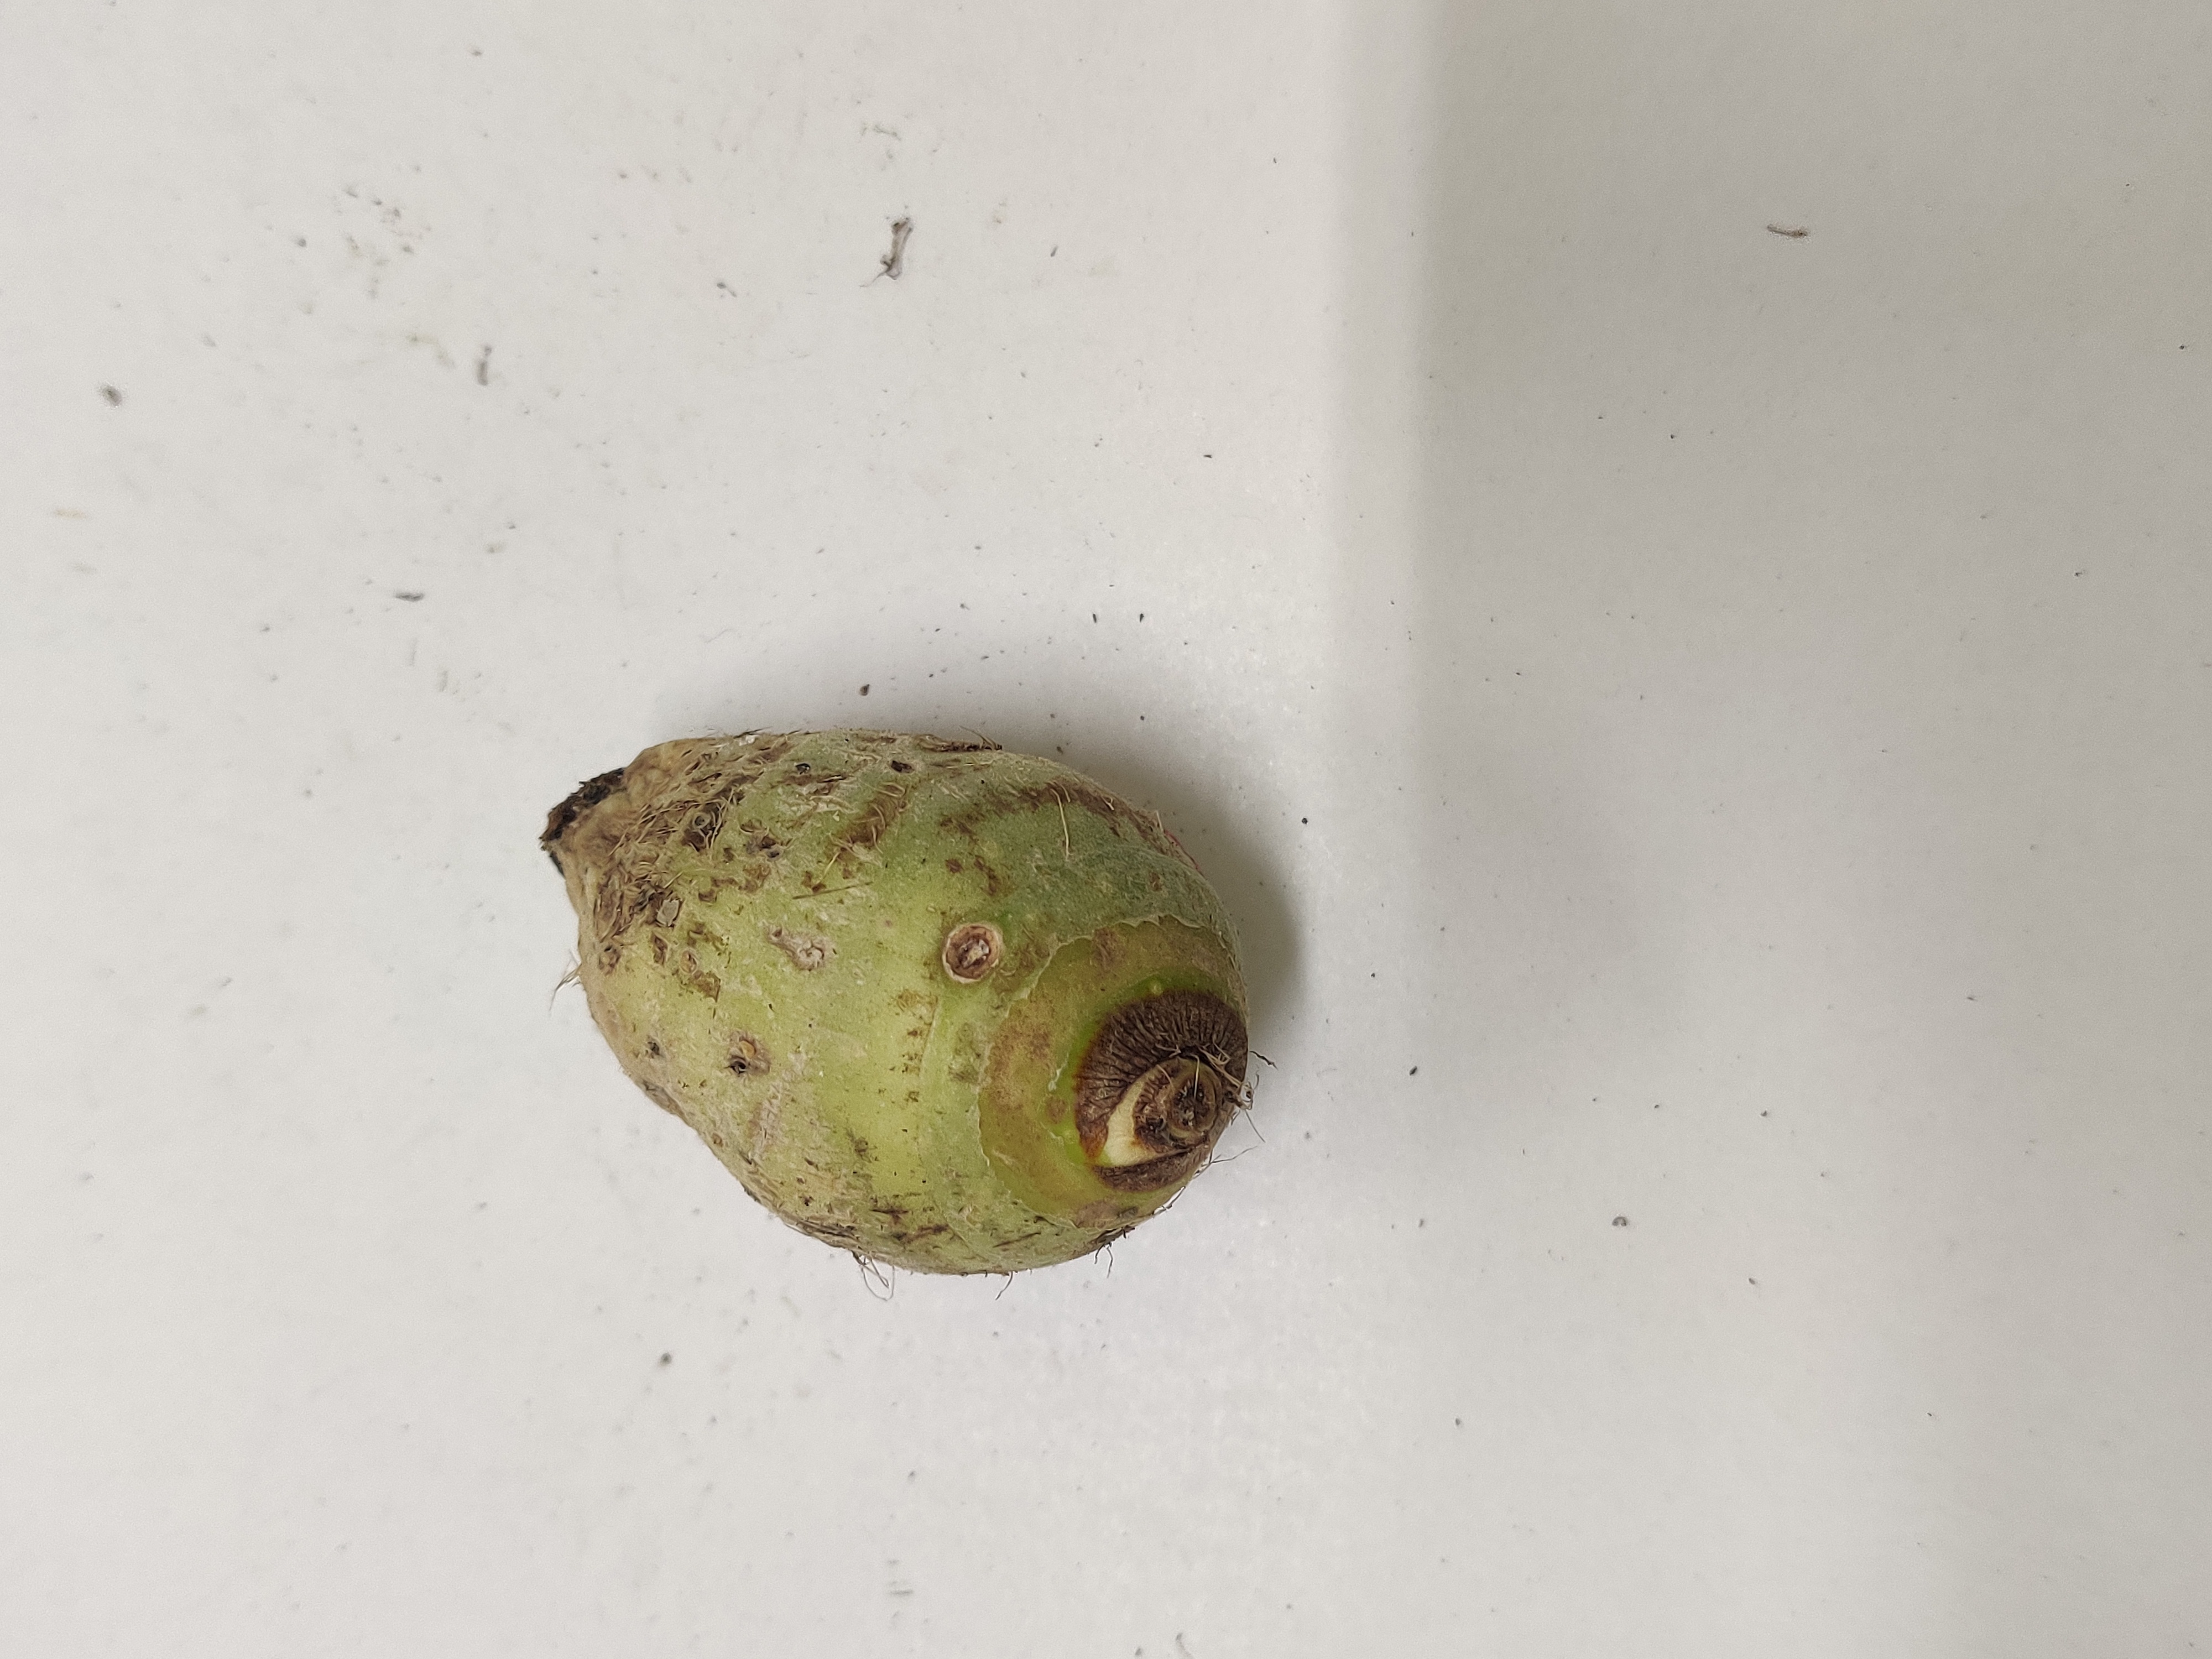
Crop: Taro root
Condition: Severely Damaged